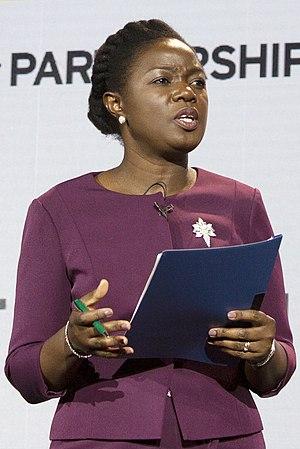
Lucy Quist, née Afriyie est une cadre commerciale et technologique ghanéenne-britannique.